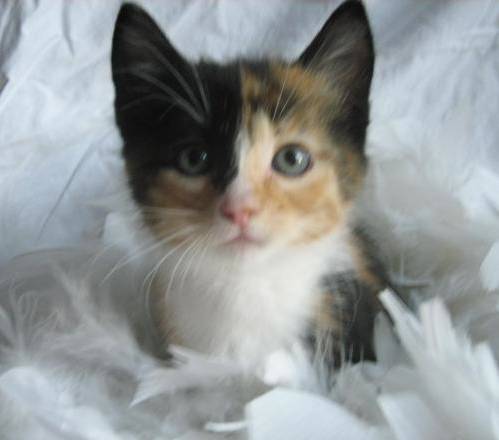
Label: cat